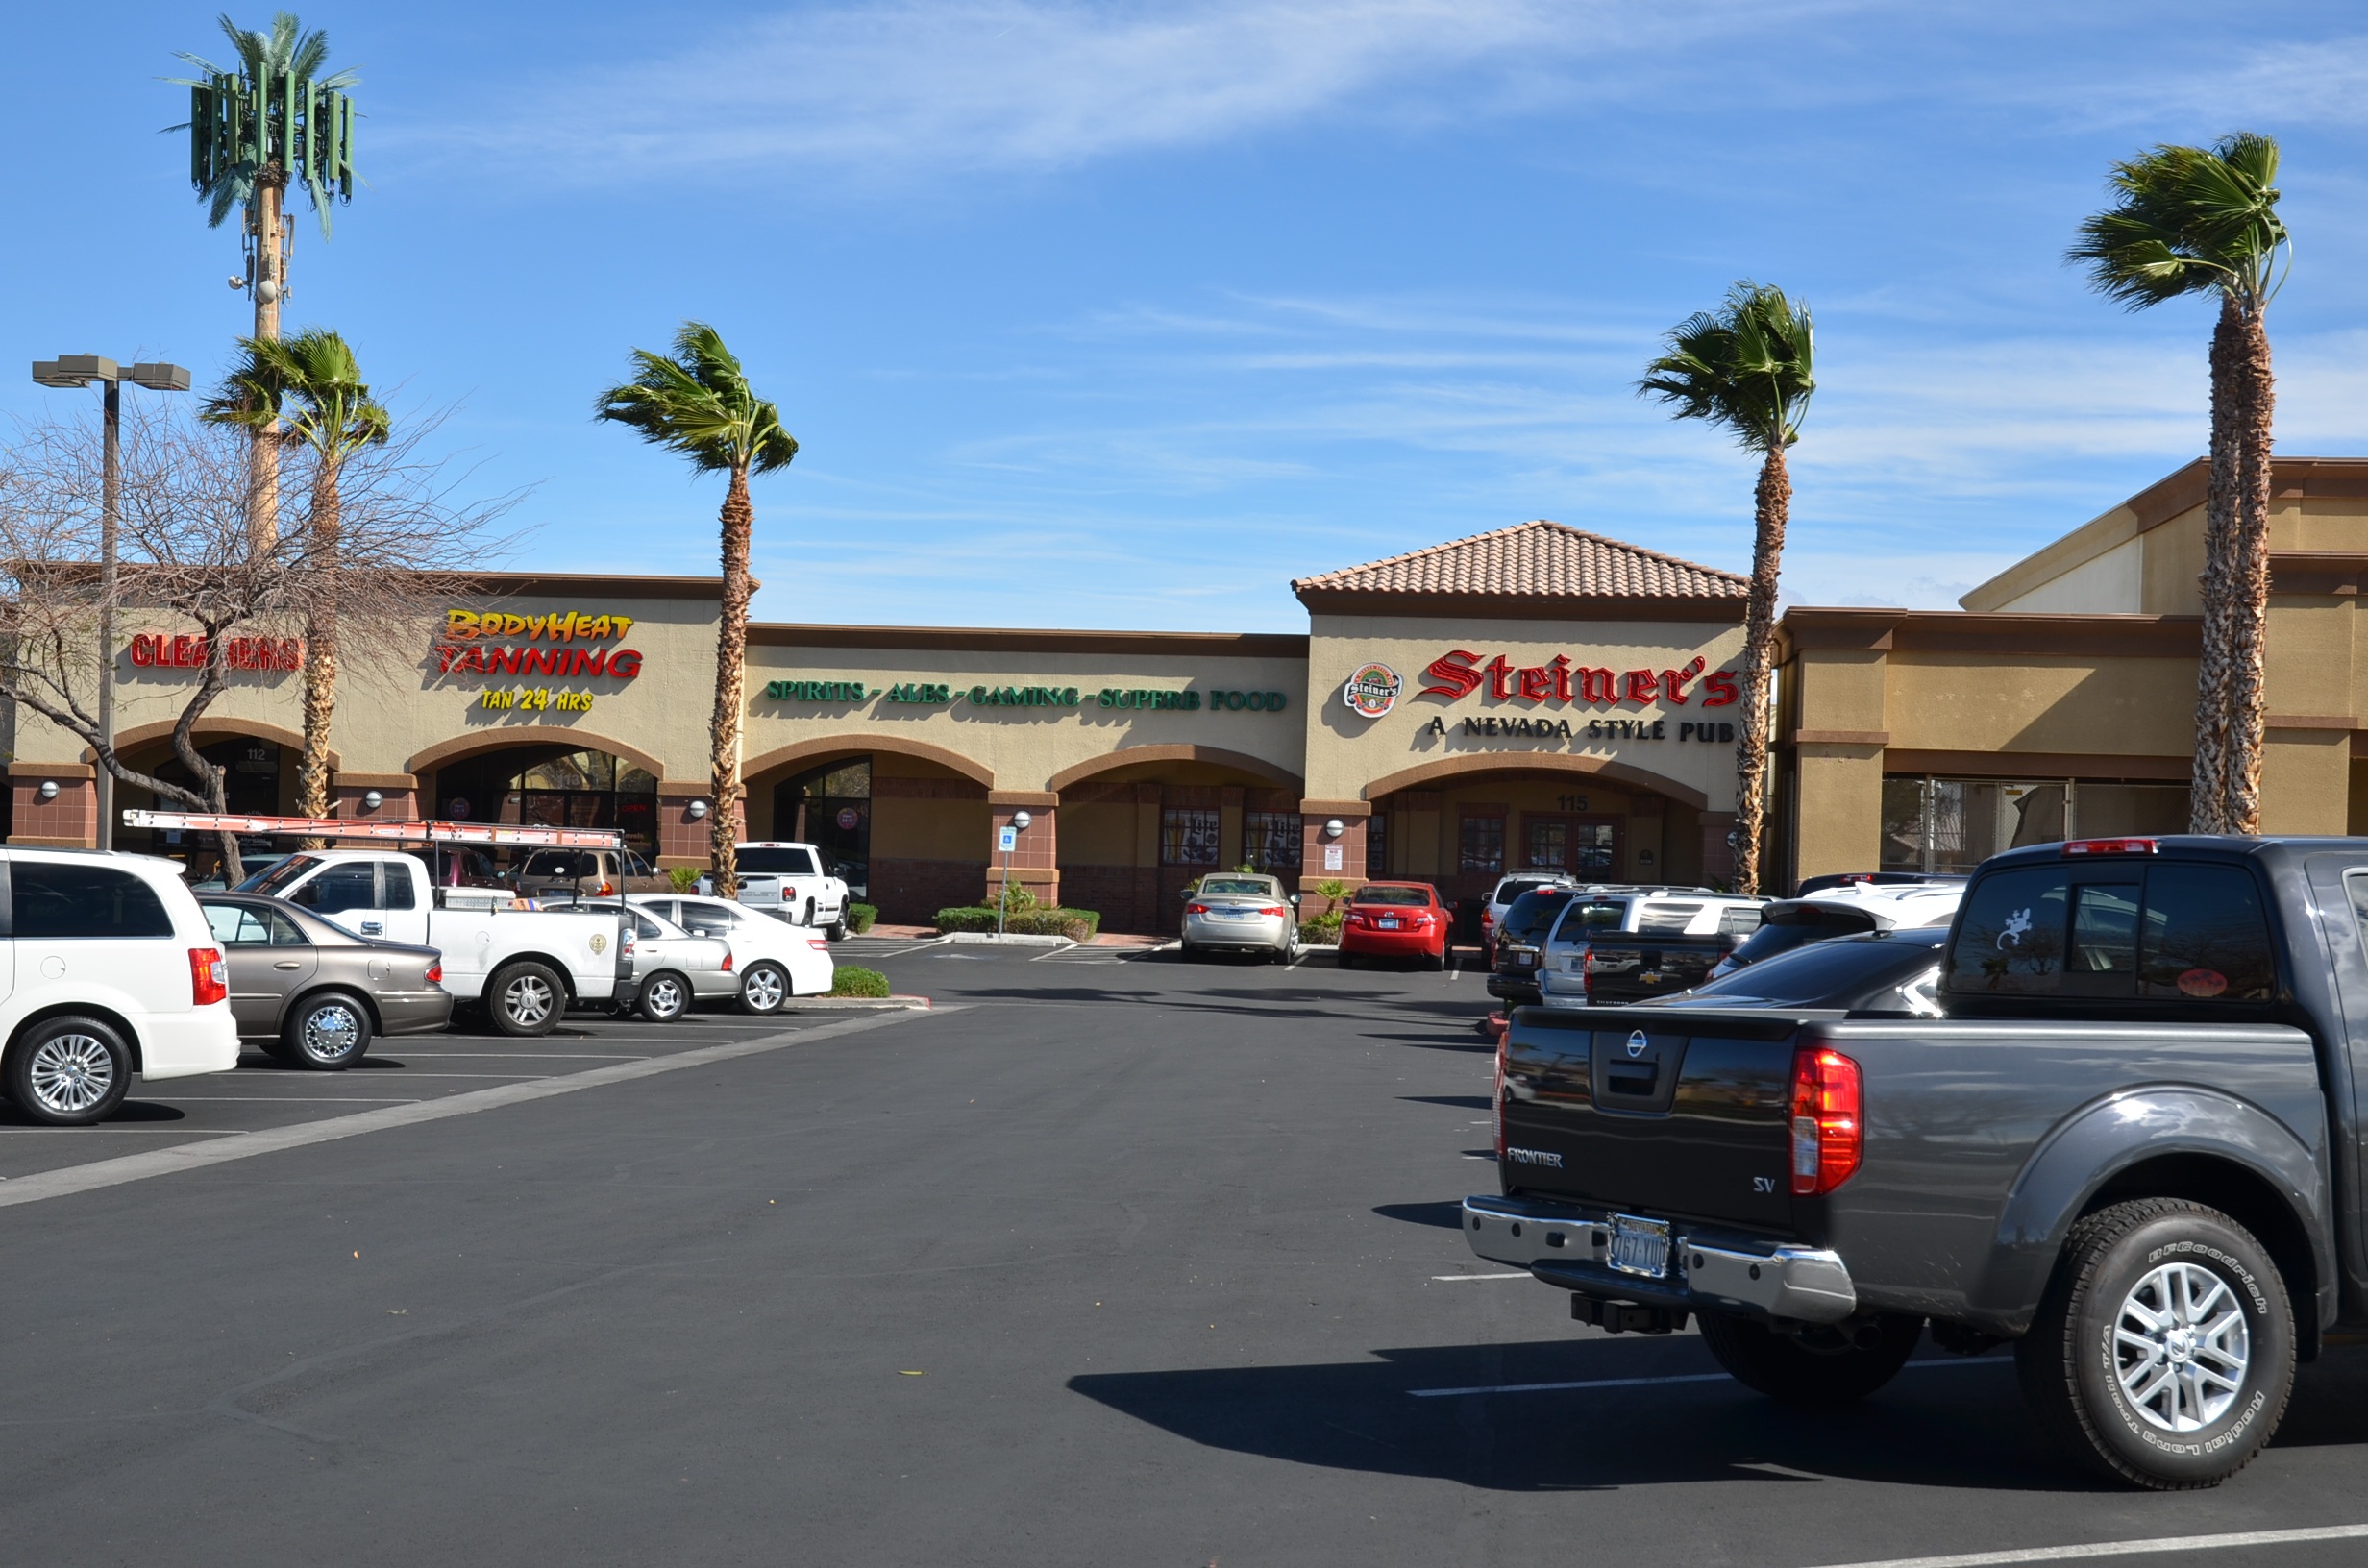
car, parking, store, vehicle, usa, shopping, retail, residential area, automobile make